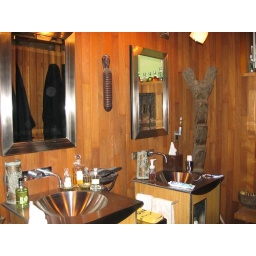
Men's bathroom in Len's house